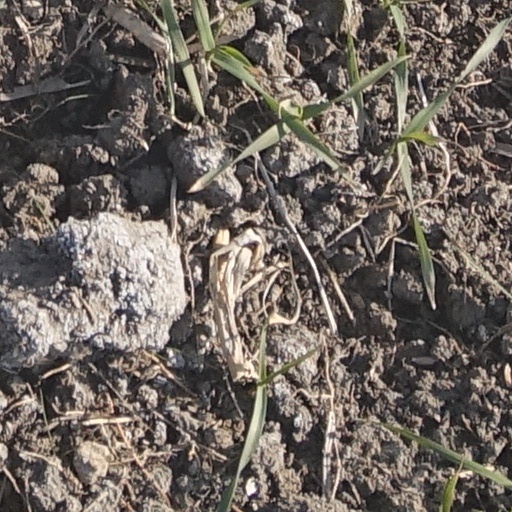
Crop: wheat